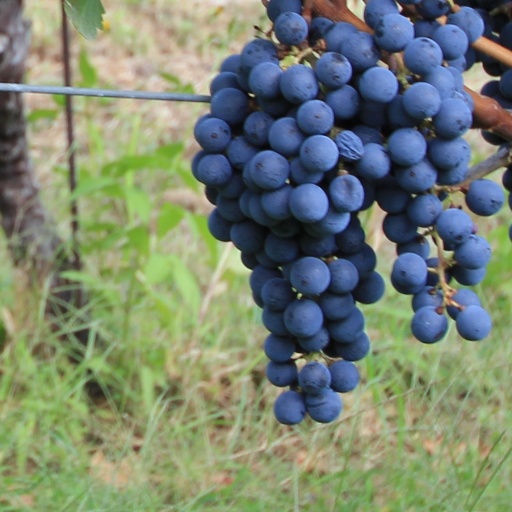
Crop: grape